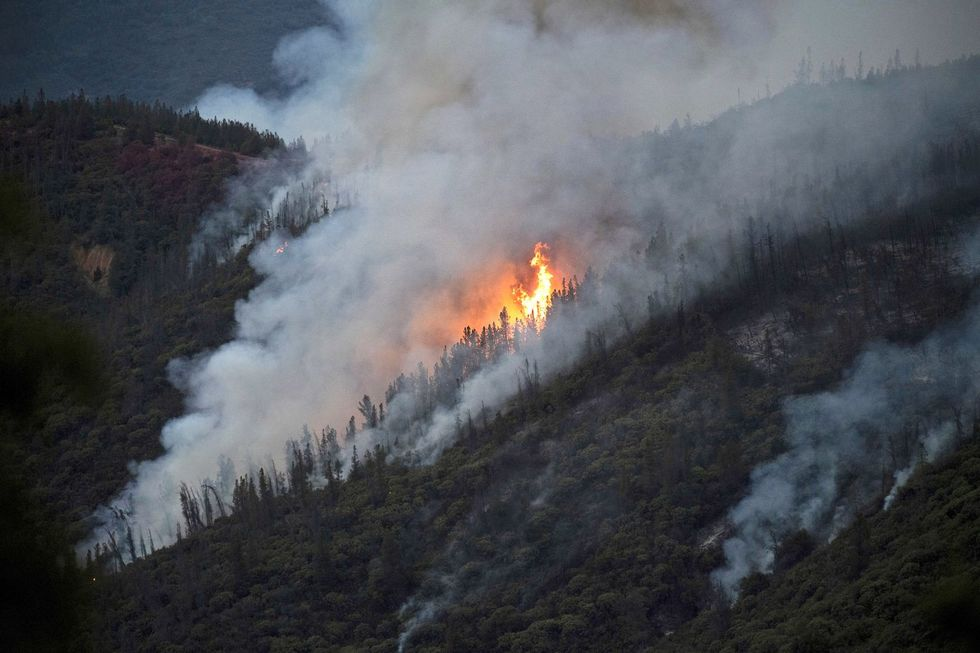
Fire: yes
Smoke: yes